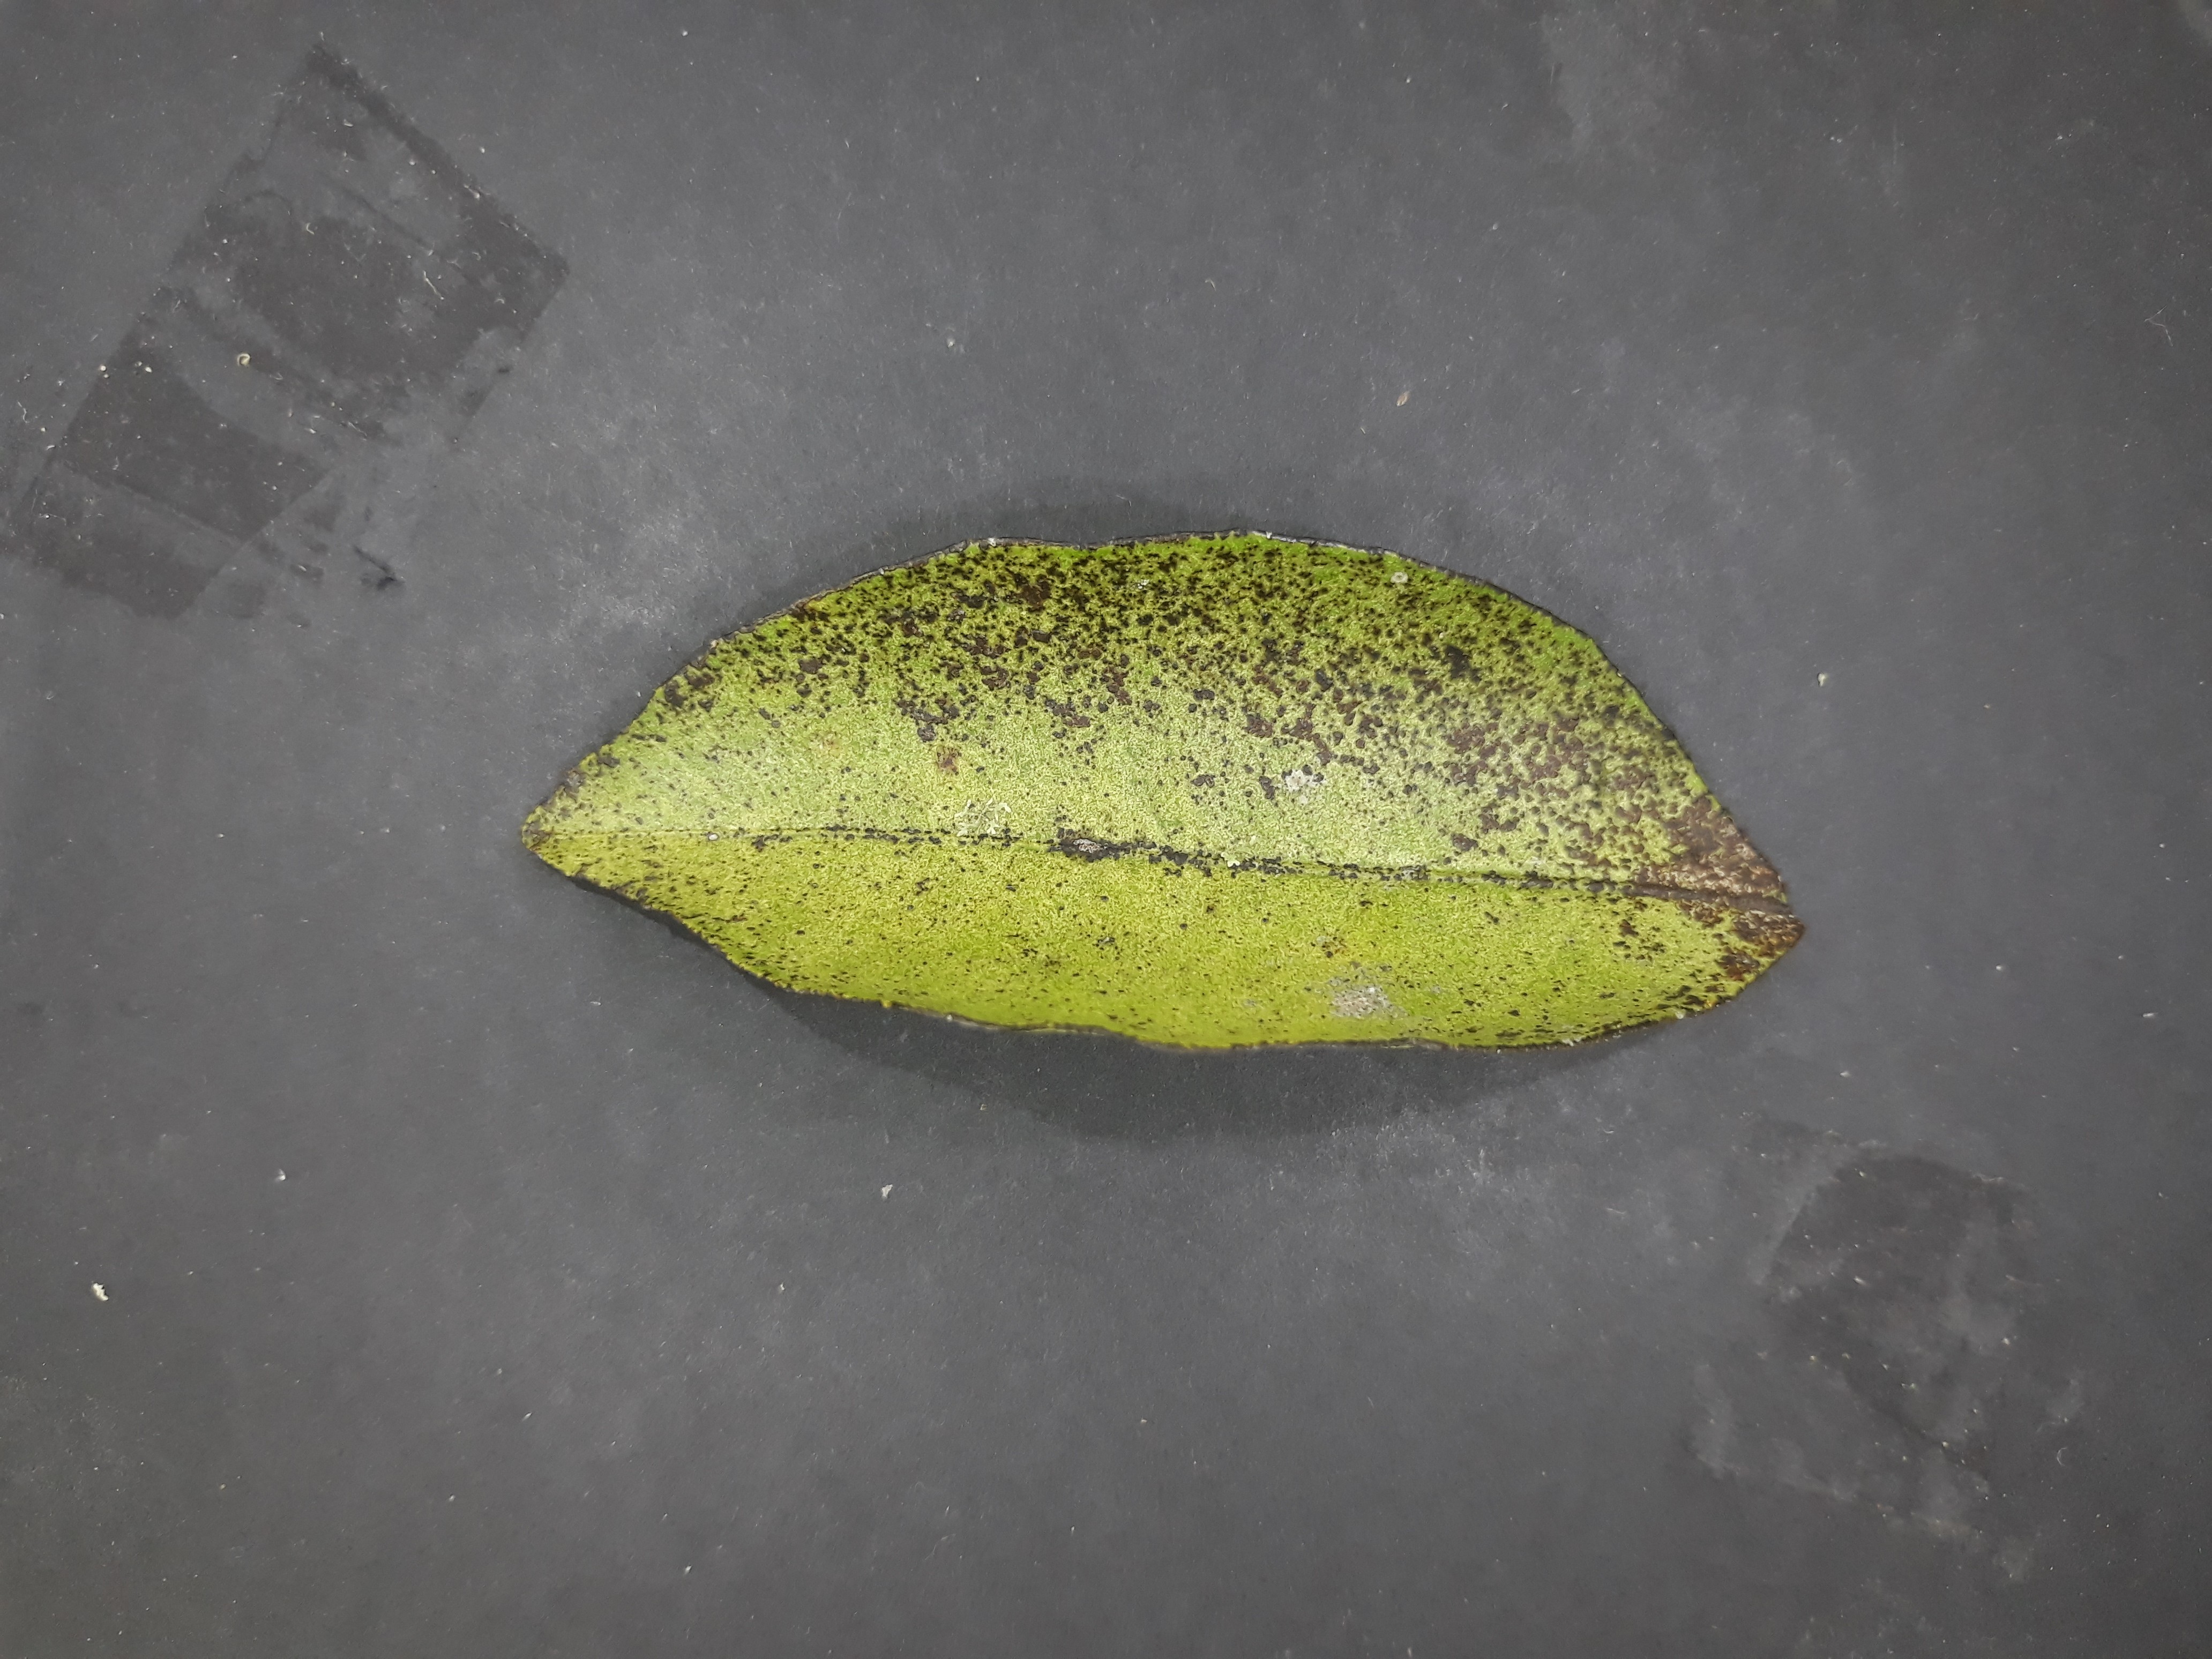
Label: Greasy_spot